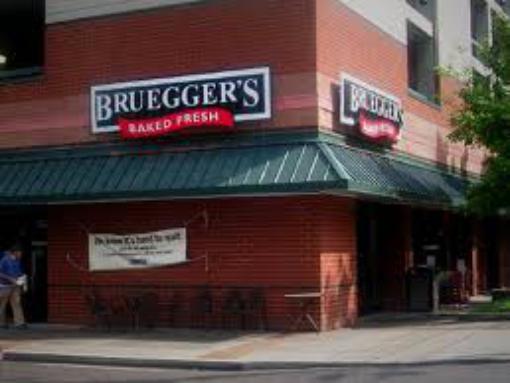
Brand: Bruegger's
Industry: Food